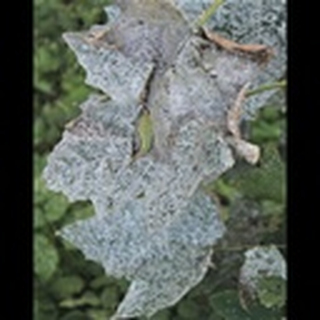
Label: cotton_powdery_mildew